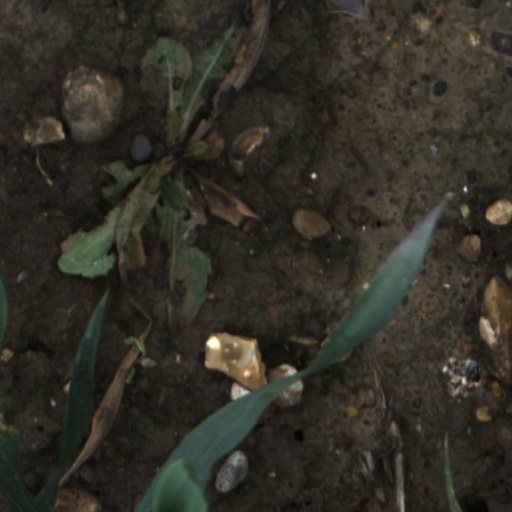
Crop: wheat